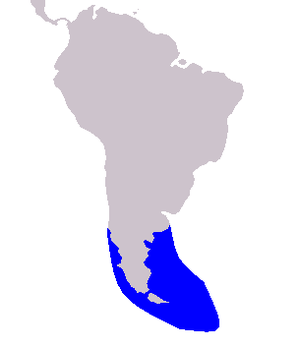
Le Dauphin de Peale est un lagénorhynque de la famille des delphinidés.